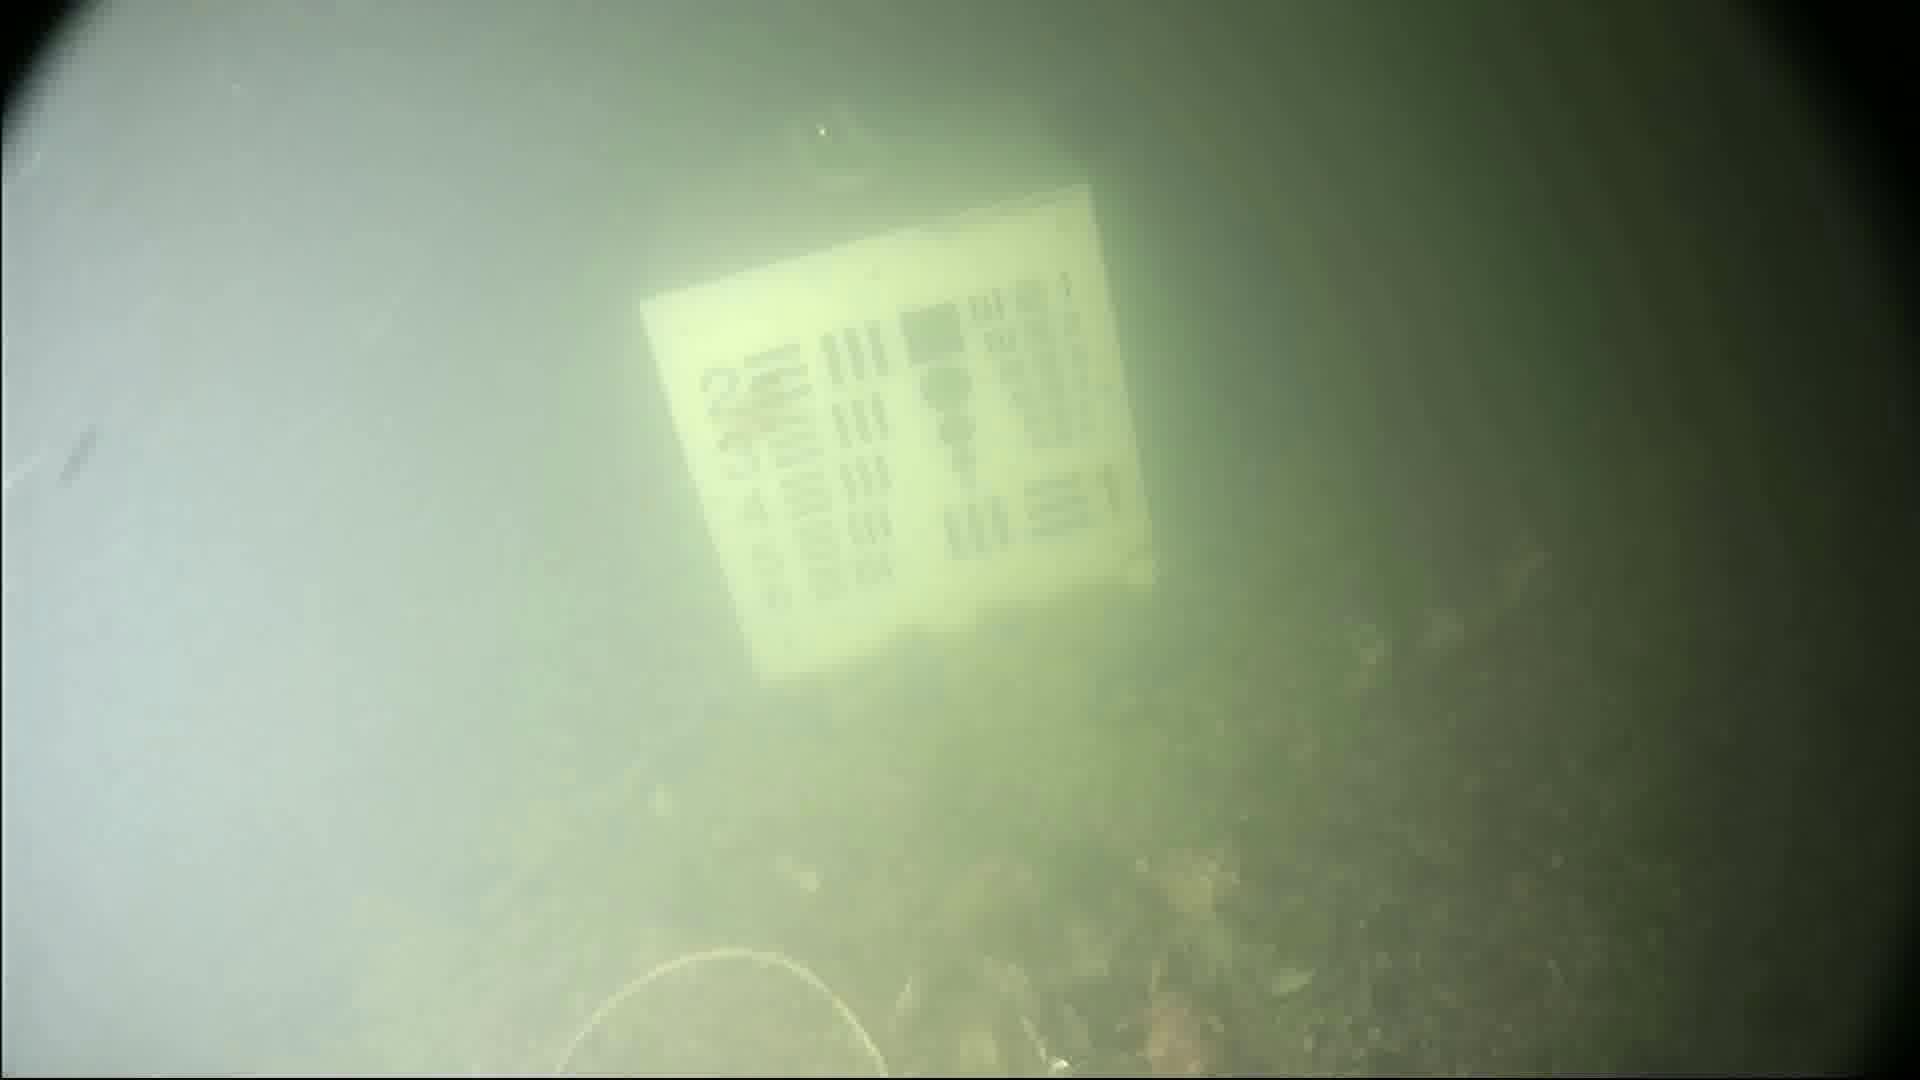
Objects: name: crab